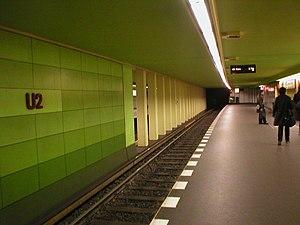
Bismarckstraße est une station de la ligne 2 et de la ligne 7 du métro de Berlin, dans le quartier de Charlottenburg.